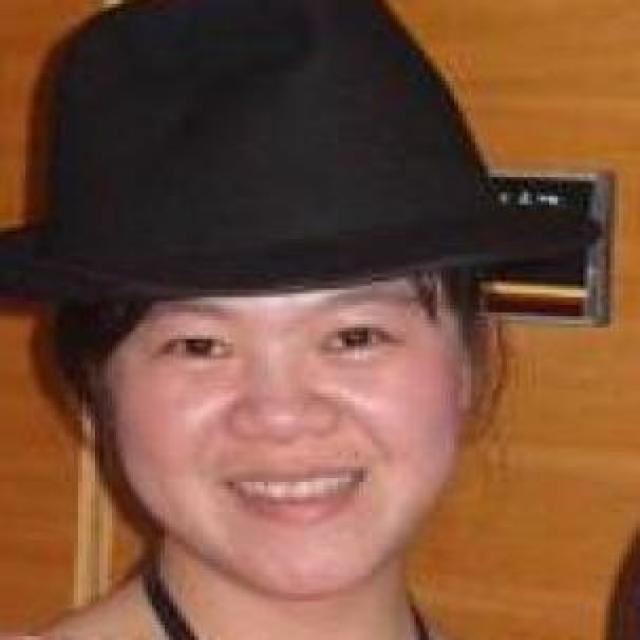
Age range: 21-44